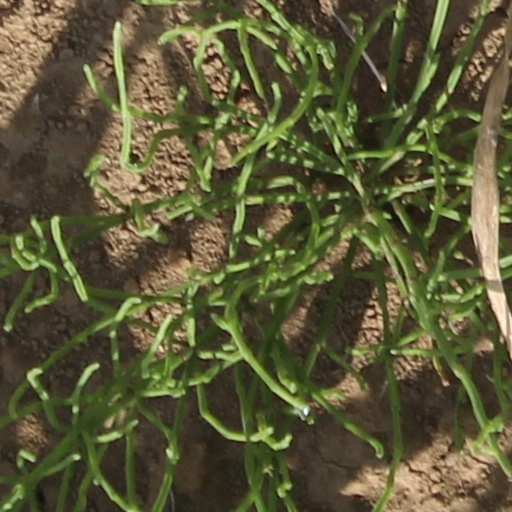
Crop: wheat